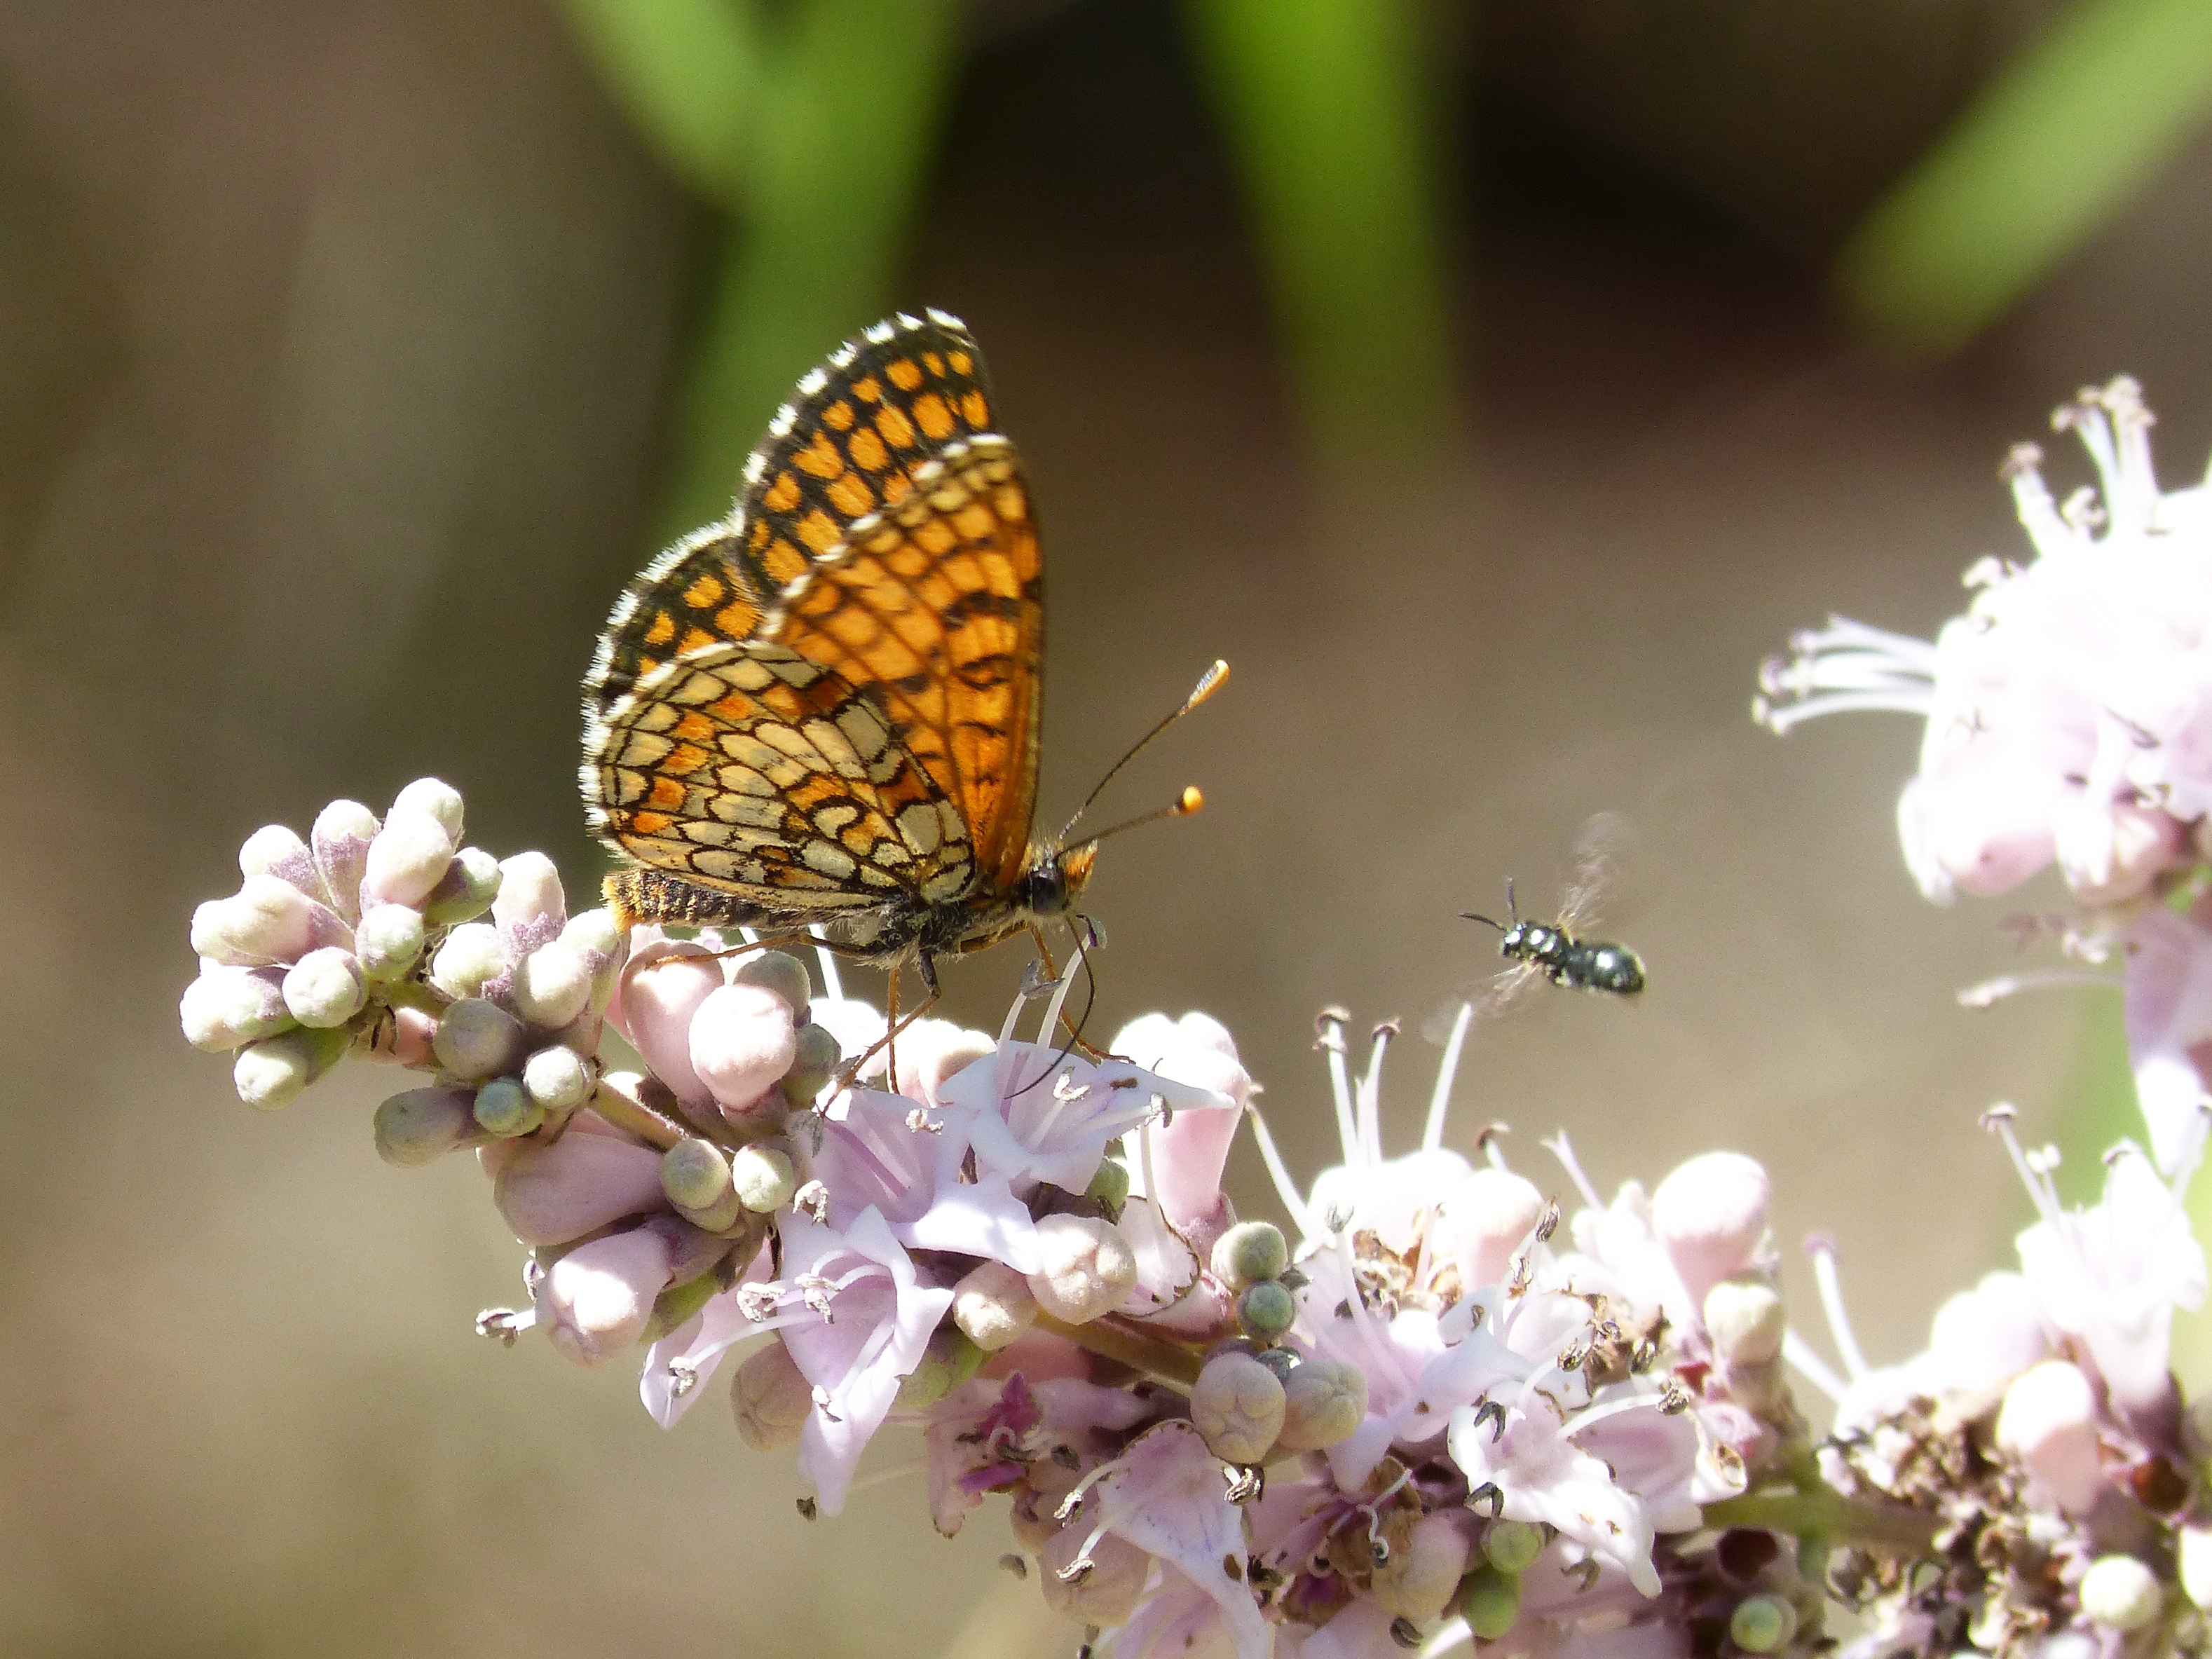
nature, branch, blossom, plant, photography, flower, petal, spring, insect, botany, butterfly, flora, fauna, wild flower, invertebrate, wildflower, close up, nectar, macro photography, libar, pollinator, melitaea phoebe, damero knapweed, moths and butterflies